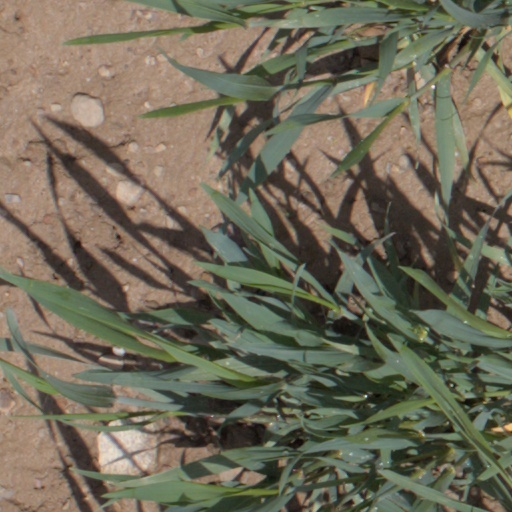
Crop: wheat